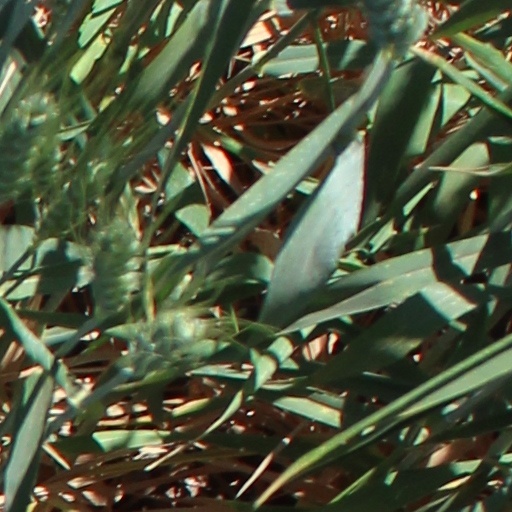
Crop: wheat